Garden of Bones

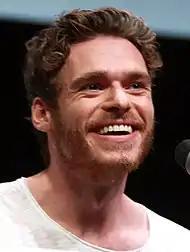
Richard Madden's performances in the first season convinced the writers to expand Robb's storyline and show his campaign in the West.

"Garden of Bones" was the first of two episodes written by Vanessa Taylor, the season's addition to the writing staff. The teleplay adapted material from chapters 27, 30, 32, 33 and 43 (Arya VI, Tyrion VII, Catelyn III, Sansa III, and Davos II) of George R. R. Martin's novel "A Clash of Kings".